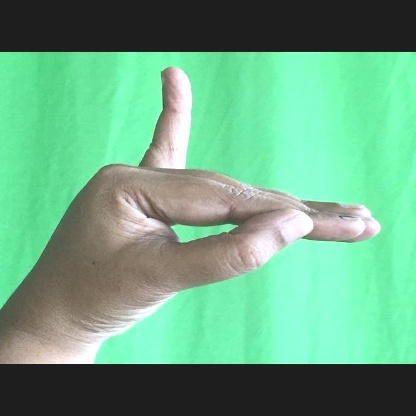
Mudra: Hamsapaksha